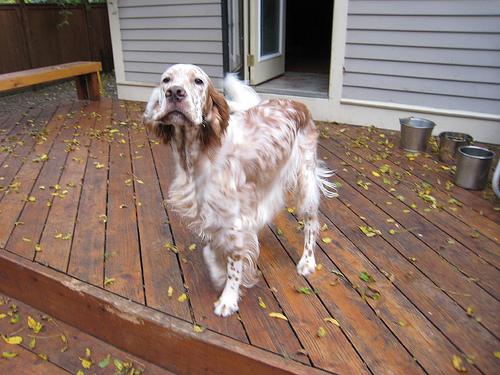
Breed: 203-n000022-English_setter